History vs Women

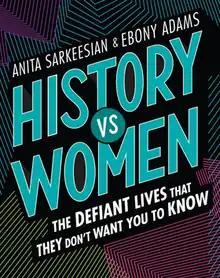
Front cover

History vs Women: The Defiant Lives That They Don't Want You to Know is a 2018 book by Anita Sarkeesian and Ebony Adams, illustrated by T.S. Abe, which profiles 25 women from history. The subjects featured are from a diverse range of historical periods and locations, and include women who had a negative impact on the world. The book has received positive critical reception.